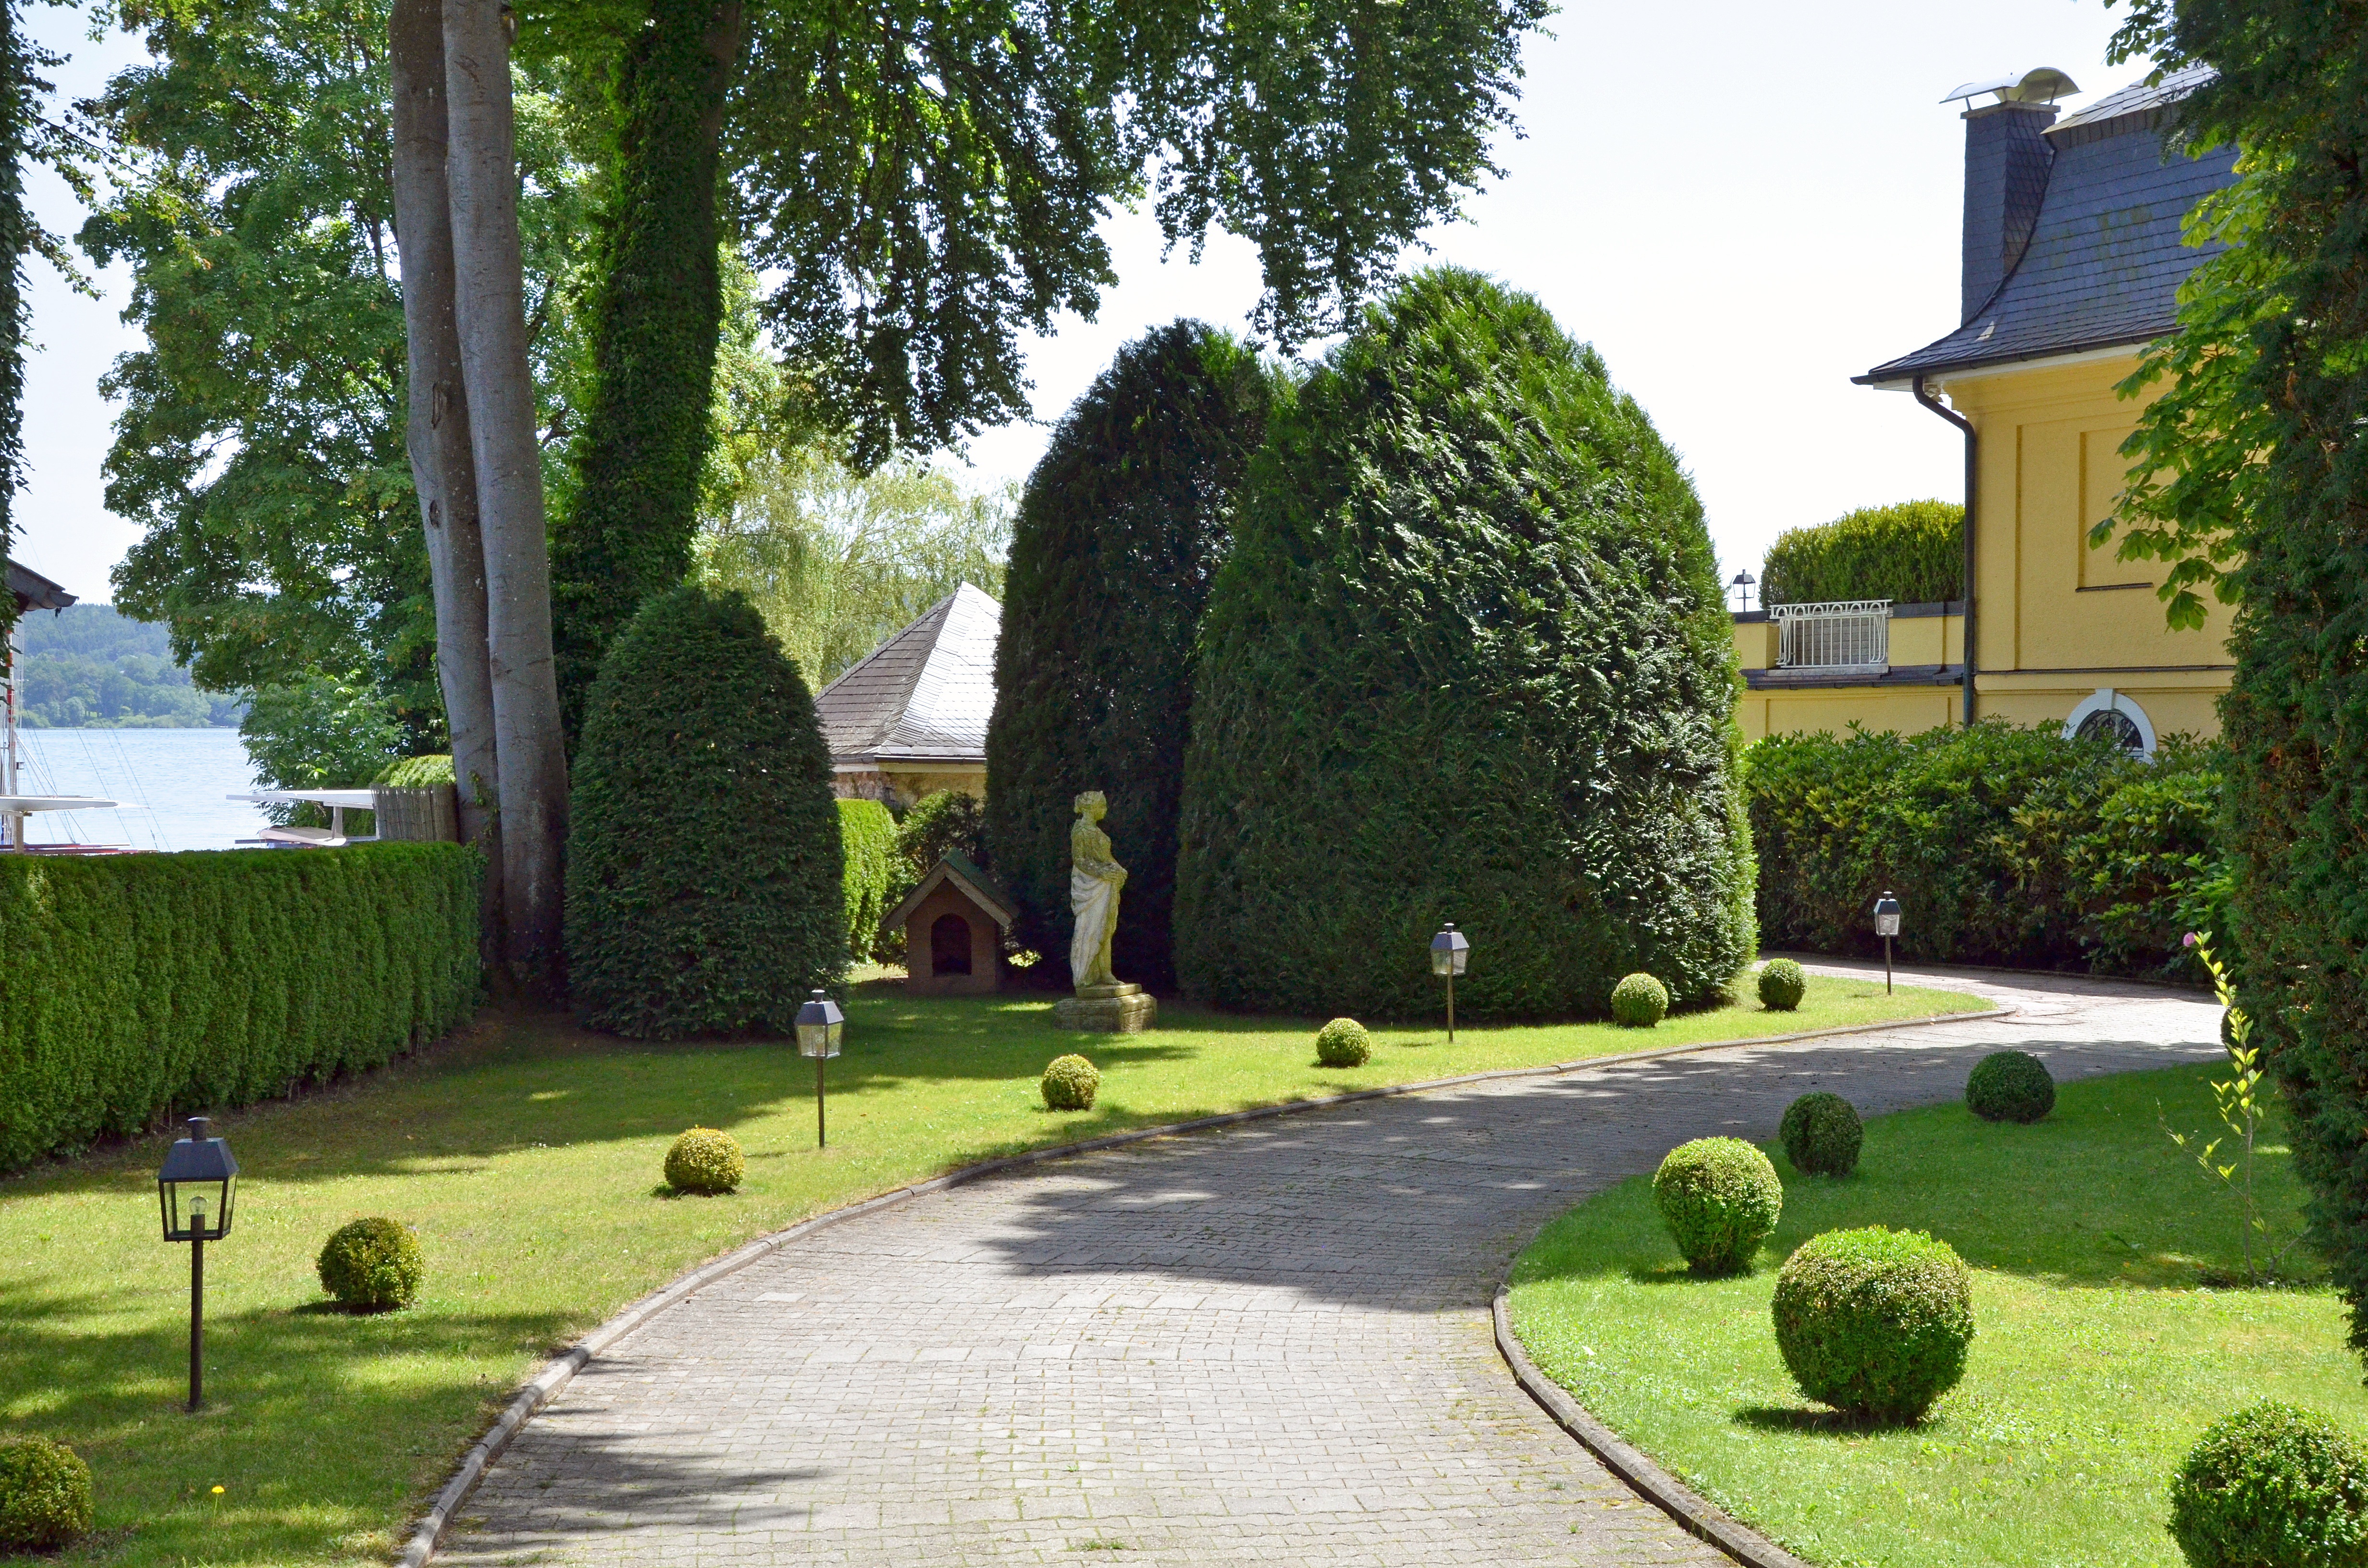
landscape, nature, plant, lawn, villa, lake, building, home, summer, live, backyard, property, garden, trees, landscaping, courtyard, shrub, bavaria, estate, yard, starnberg, maintained, real estate, plot, starnberger lake, regenerate, landscape architect